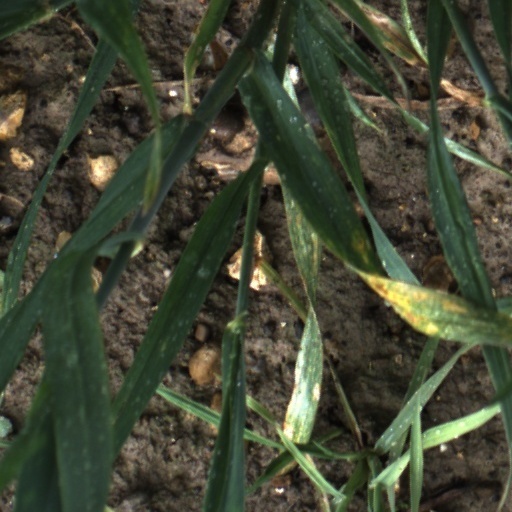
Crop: wheat